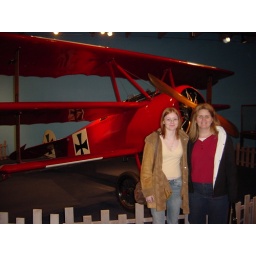
at the omni plex melissa and julie standing by the red baron